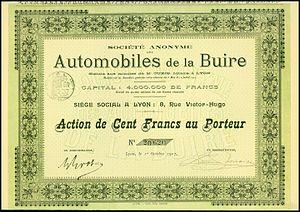
La Société des automobiles de la Buire est créée à Lyon le 6 mai 1905. Elle est une filiale de la Société Nouvelle des Établissements de l'Horme et de la Buire.